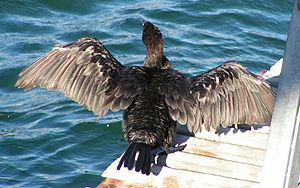
Le Cormoran du Cap est une espèce d'oiseaux de la famille des Phalacrocoracidae.